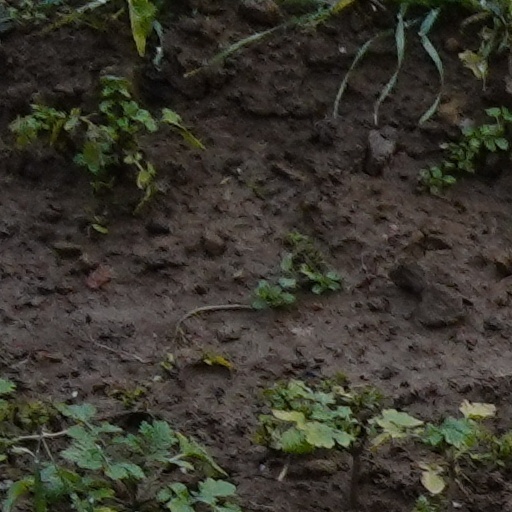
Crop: wheat